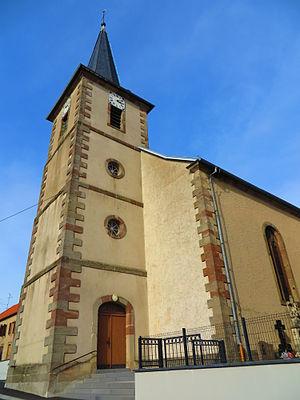
Gosselming eglise
Gosselming est une commune française située dans le département de la Moselle, en région Grand Est.